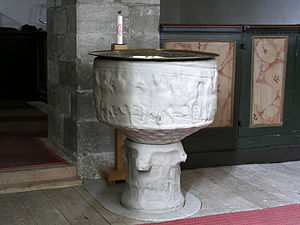
Sighref
Othems kirke, Gotland
Sighref var en gotlandsk stenhugger, der var aktiv ved slutningen af 1100-tallet og begyndelsen af 1200-tallet.